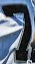
Number: 7